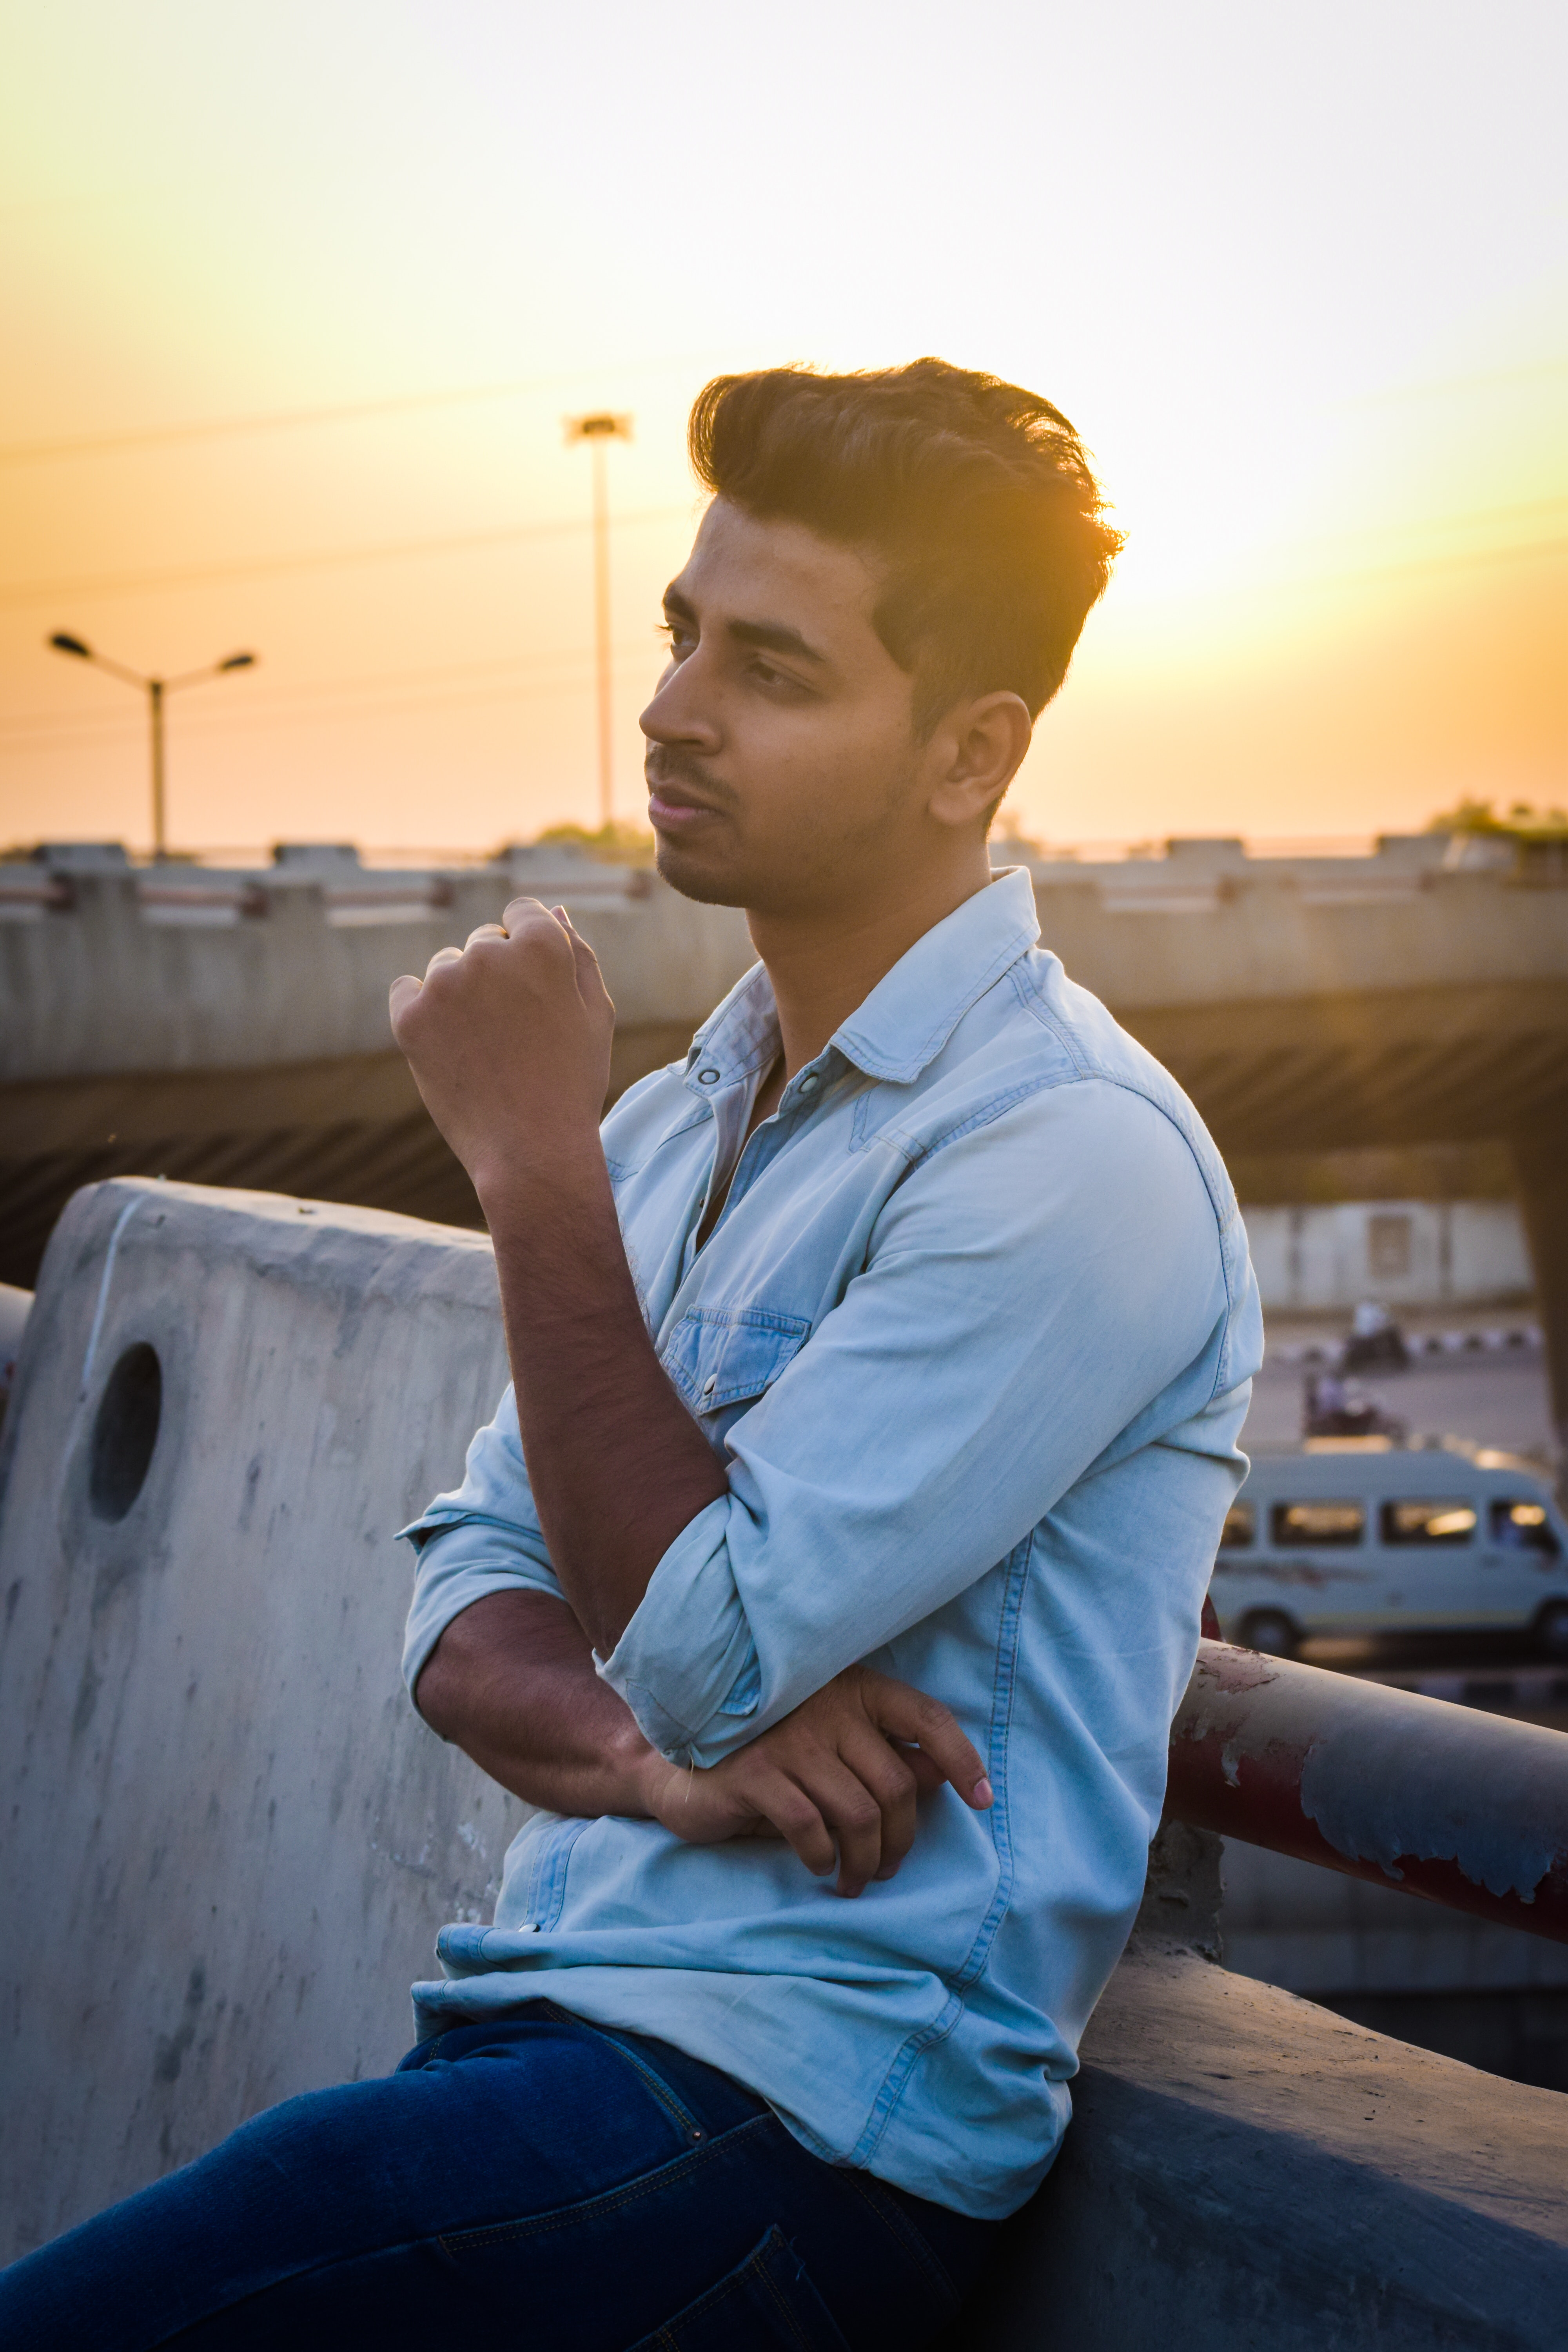
blue, sitting, forehead, jeans, photo shoot, photography, vacation, dress shirt, muscle, portrait photography, happy, flash photography, denim, tourism